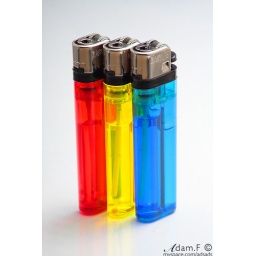
taken in my homemade light tent with glass floor